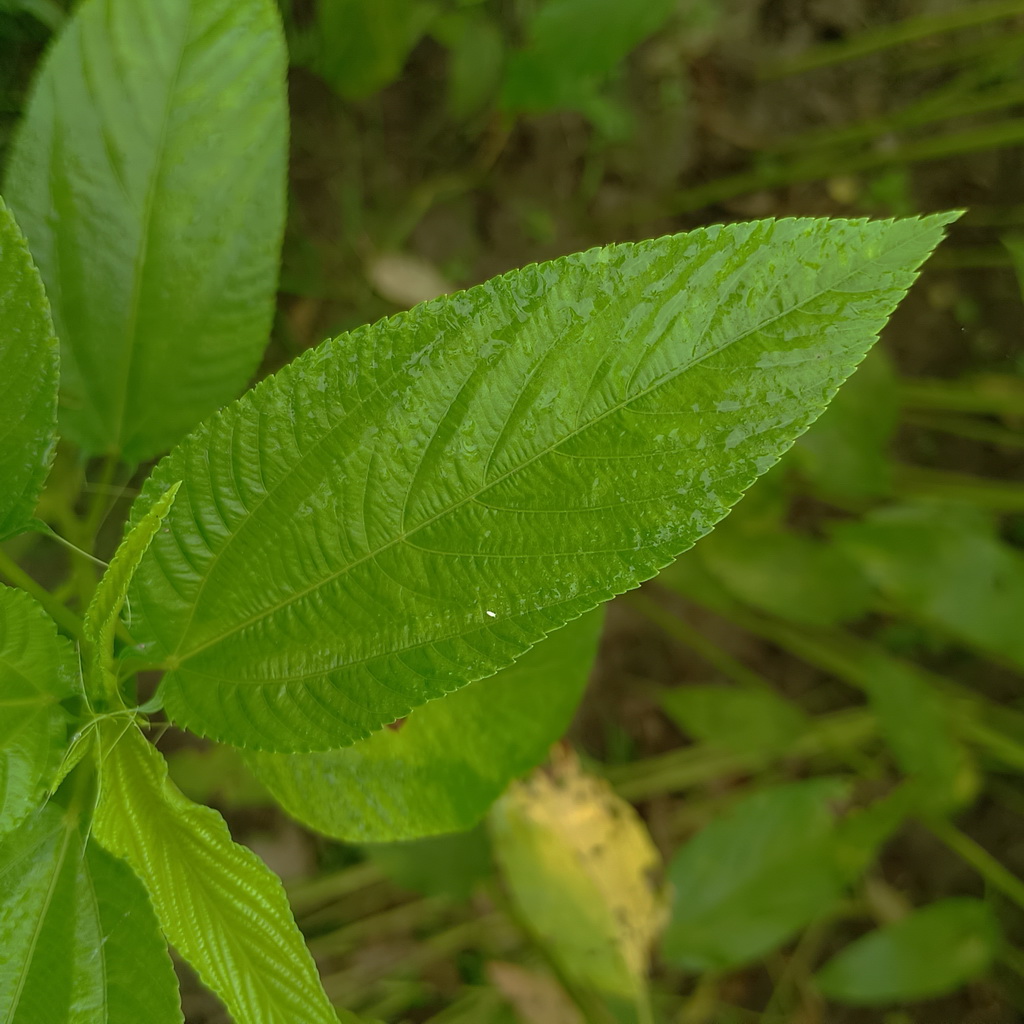
Label: Fresh